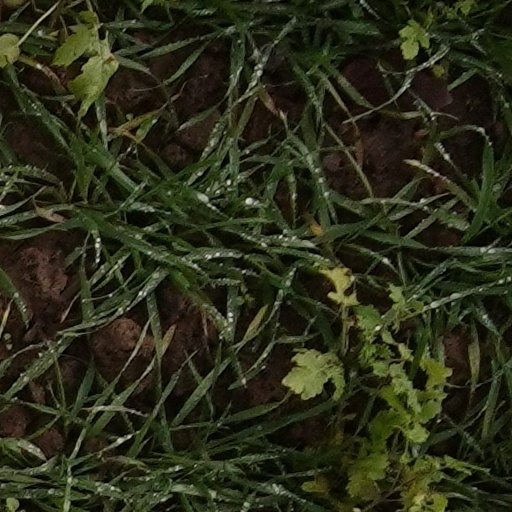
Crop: wheat